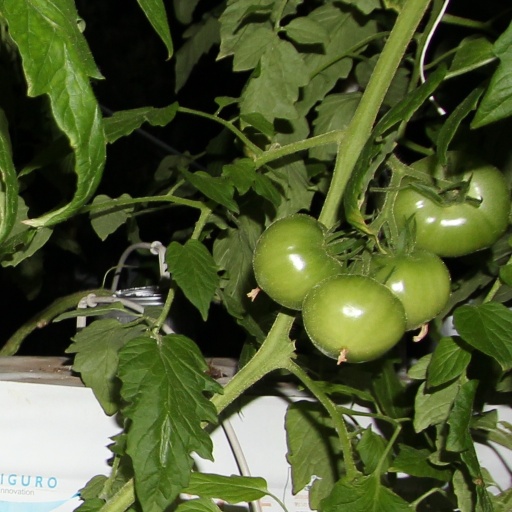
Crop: tomato